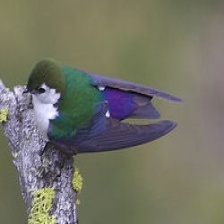
Species: VIOLET GREEN SWALLOW
Scientific name: TACHYCINETA THALASSINA